Church of Santiago de Gobiendes

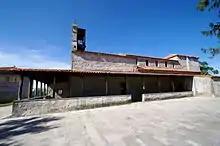

Saint James of Gobiendes is a Roman Catholic pre-romanesque church, located in Gobiendes, next to Colunga, Asturias, Spain. It was built during the reign of Alfonso II of Asturias, its structure is typical of pre-romanesque Asturian architecture.